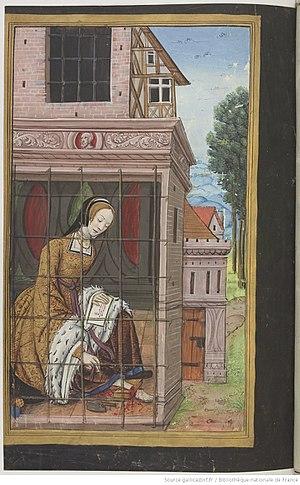
Hypermnestre écrivant à Lyncée. Miniature extraite des Epistres d'Ovide (Héroïdes), traduction d'Octavien de Saint-Gelais, 1496-1498.
Dans la mythologie grecque, Hypermnestre est l'aînée des Danaïdes, qui s'illustra en refusant de tuer son mari Lyncée fils d'Égyptos comme son père Danaos le lui demandait.